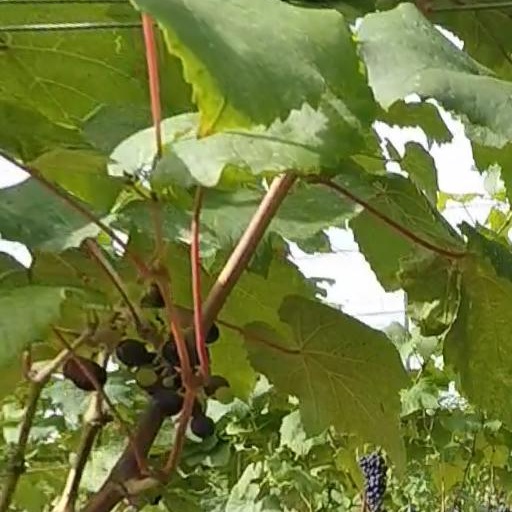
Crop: grape